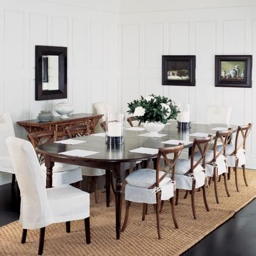
neighborhood extending dining table table £ 1595 - can seat up to 18 .